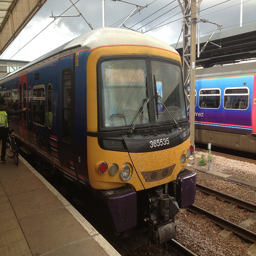
Two colorful passenger trains at a train station.
A multi-colored subway car is stopped on the tracks.
A train is parked on the train tracks at the station
A blue and yellow train sitting in a train station.
A train coming into a station someone about to get on.